Dunedin sound

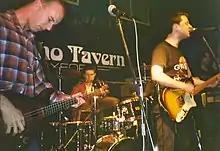
The Chills in 1989, promoting "Brave Words"

The development of parallel musical trends such as the Paisley Underground in California and the resurgence of jangle pop contributed to growth in the popularity of the Dunedin sound on college radio in the USA and Europe. The heyday of the movement was in the mid-to-late 1980s, although music in the style is still being recorded and released.